Zygoballus maculatipes

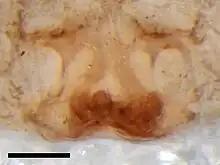
Epigyne of "Zygoballus maculatipes" holotype (scale = 1 mm)

Zygoballus maculatipes is a species of jumping spider which occurs in Panama. It is known only from two female specimens, one collected in Soná, and the other collected from the Wilcox camp on the San Lorenzo River (both in Veraguas Province). The species was first described in 1925 by the Russian arachnologist Alexander Petrunkevitch.